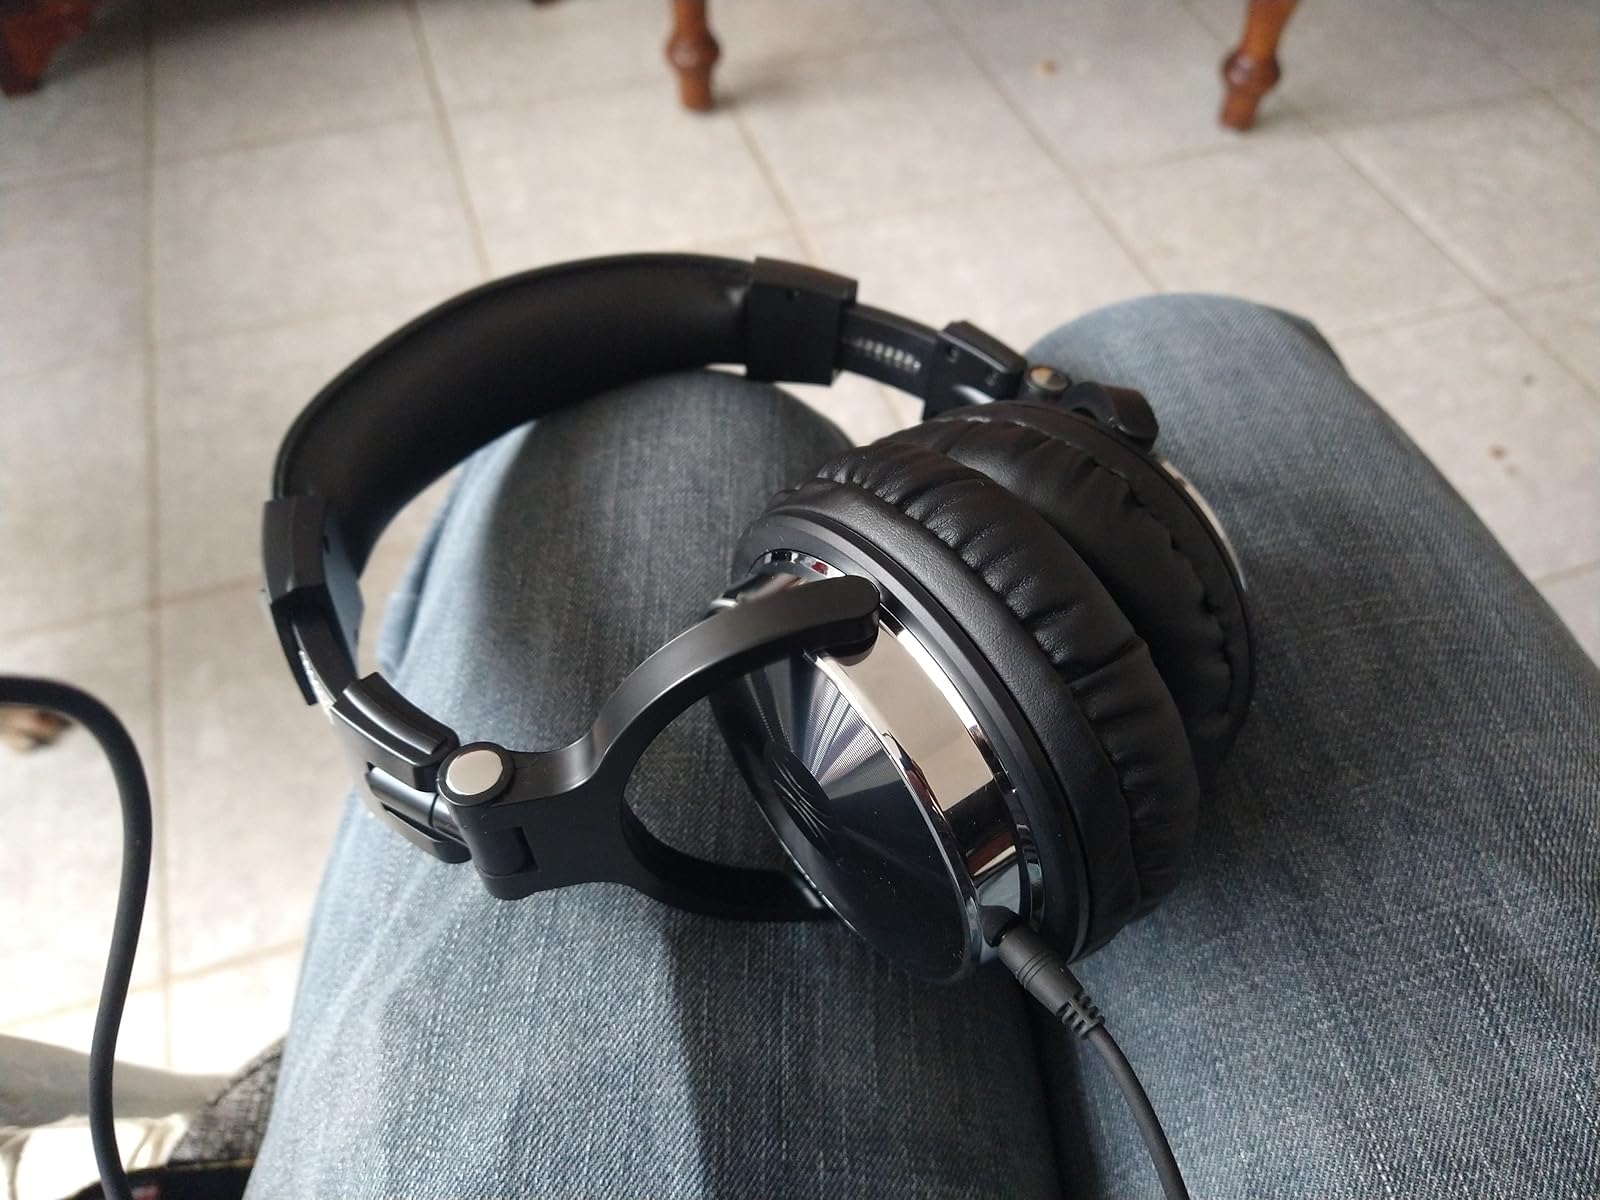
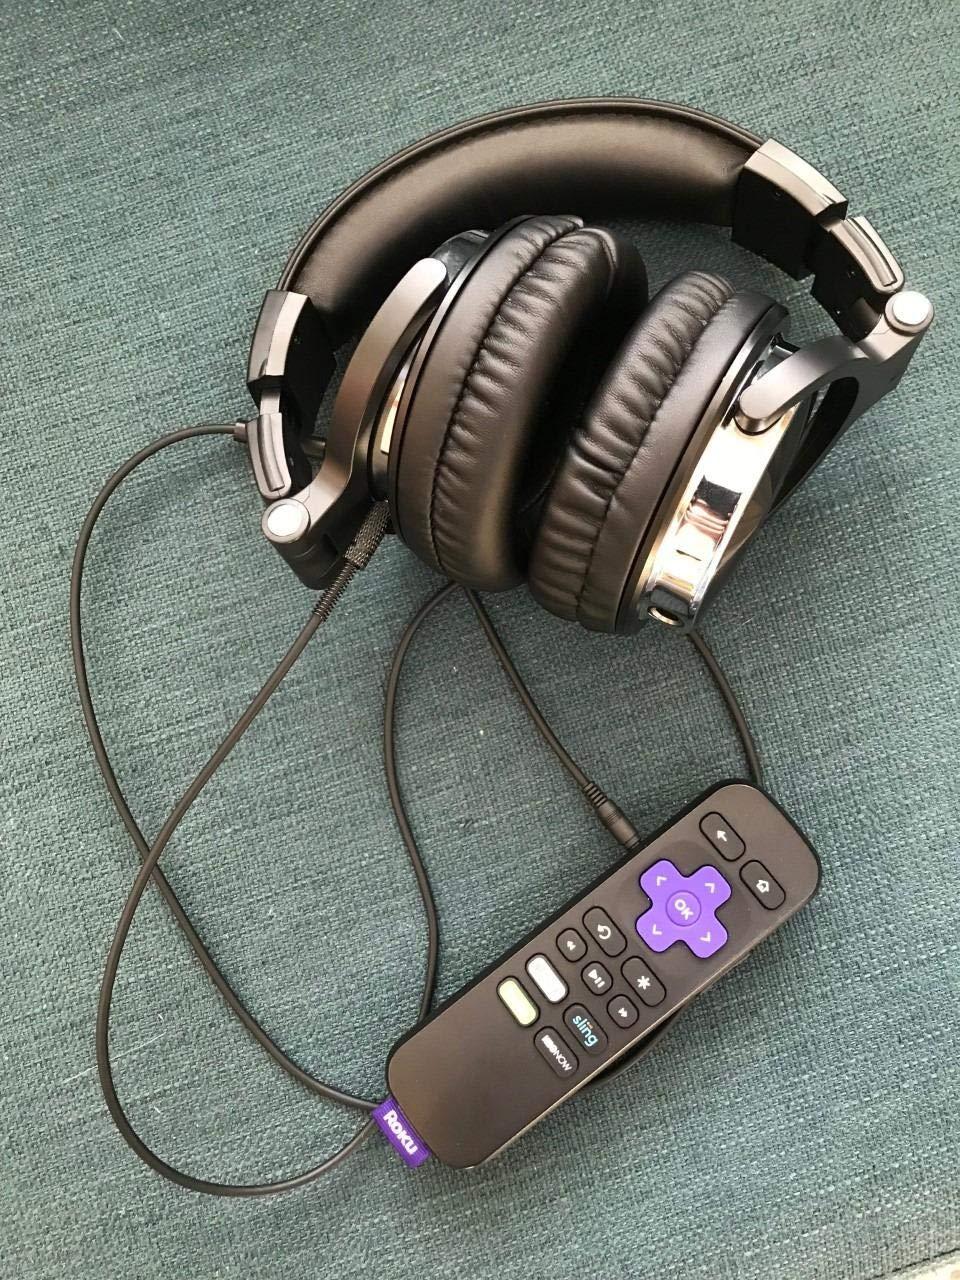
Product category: headphones
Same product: yes